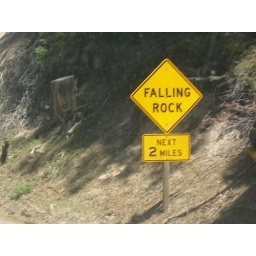
Apparently, some dumb rock keeps falling around here, the other rocks just watch.